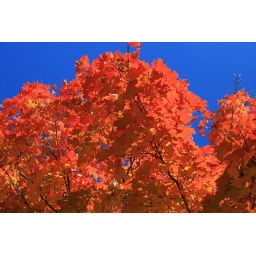
Orange leaves against a blue sky